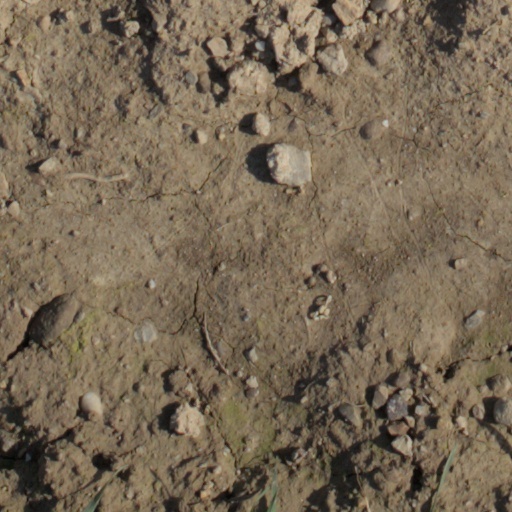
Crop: wheat